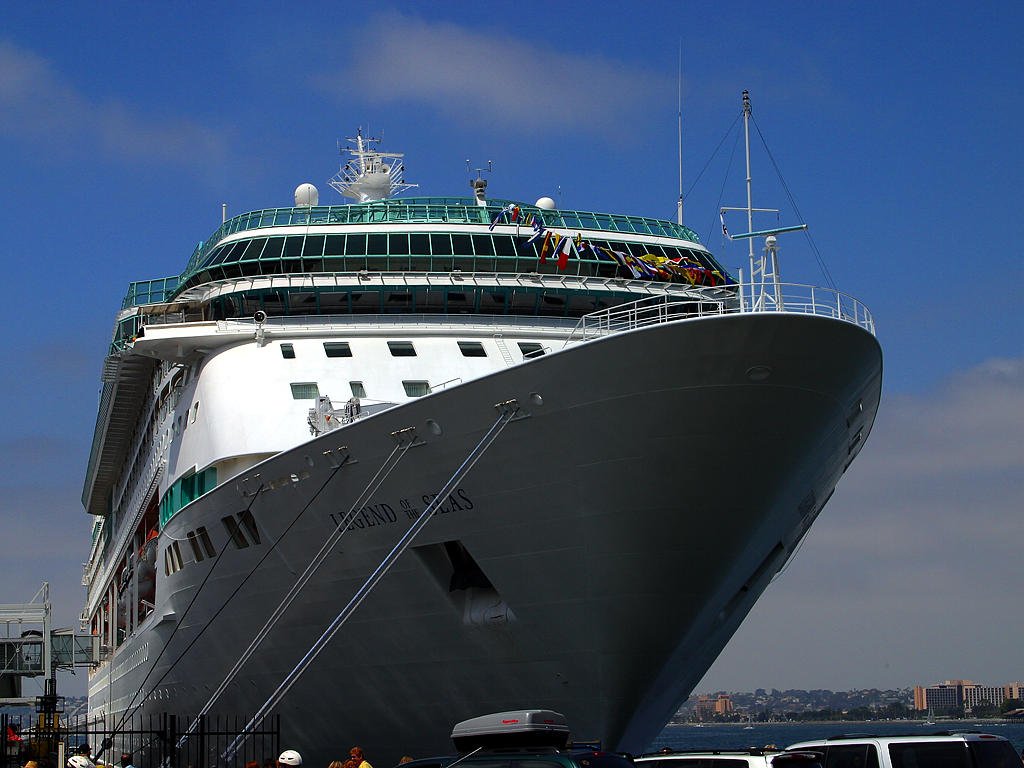
sea, ocean, pier, ship, travel, vehicle, bug, cruise, ships, large, watercraft, cruise ship, cruiser, motor ship, passenger ship, freight transport, ocean liner